Red Planet Noir

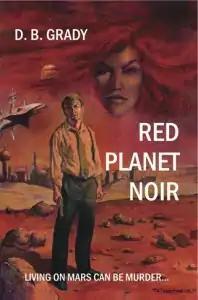
Cover of first edition (soft cover)

Red Planet Noir is a combination work of crime fiction and science fiction written by American author David W. Brown under the pseudonym D. B. Grady. The story begins in New Orleans with a broke private detective. The main character, Michael Sheppard, goes to Mars after his wife leaves him. A bombshell heiress hires him to check out the murder of her father on the red planet. In the beginning, the goal was just for the money, but Sheppard soon finds himself in the middle of a conspiracy that includes various figures in power. Three groups: the mob, labor union, and military, are all trying to gain control of the planet Mars.